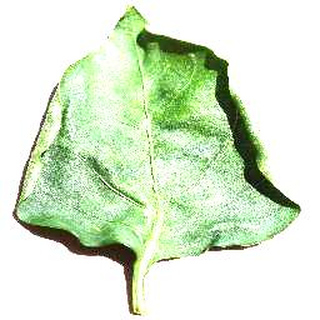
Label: healthy_bell_pepper